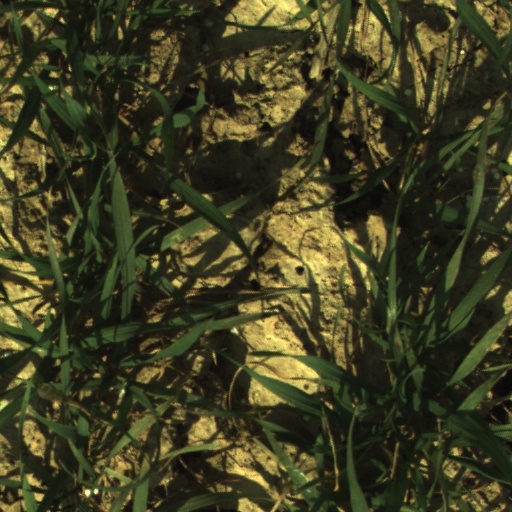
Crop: wheat